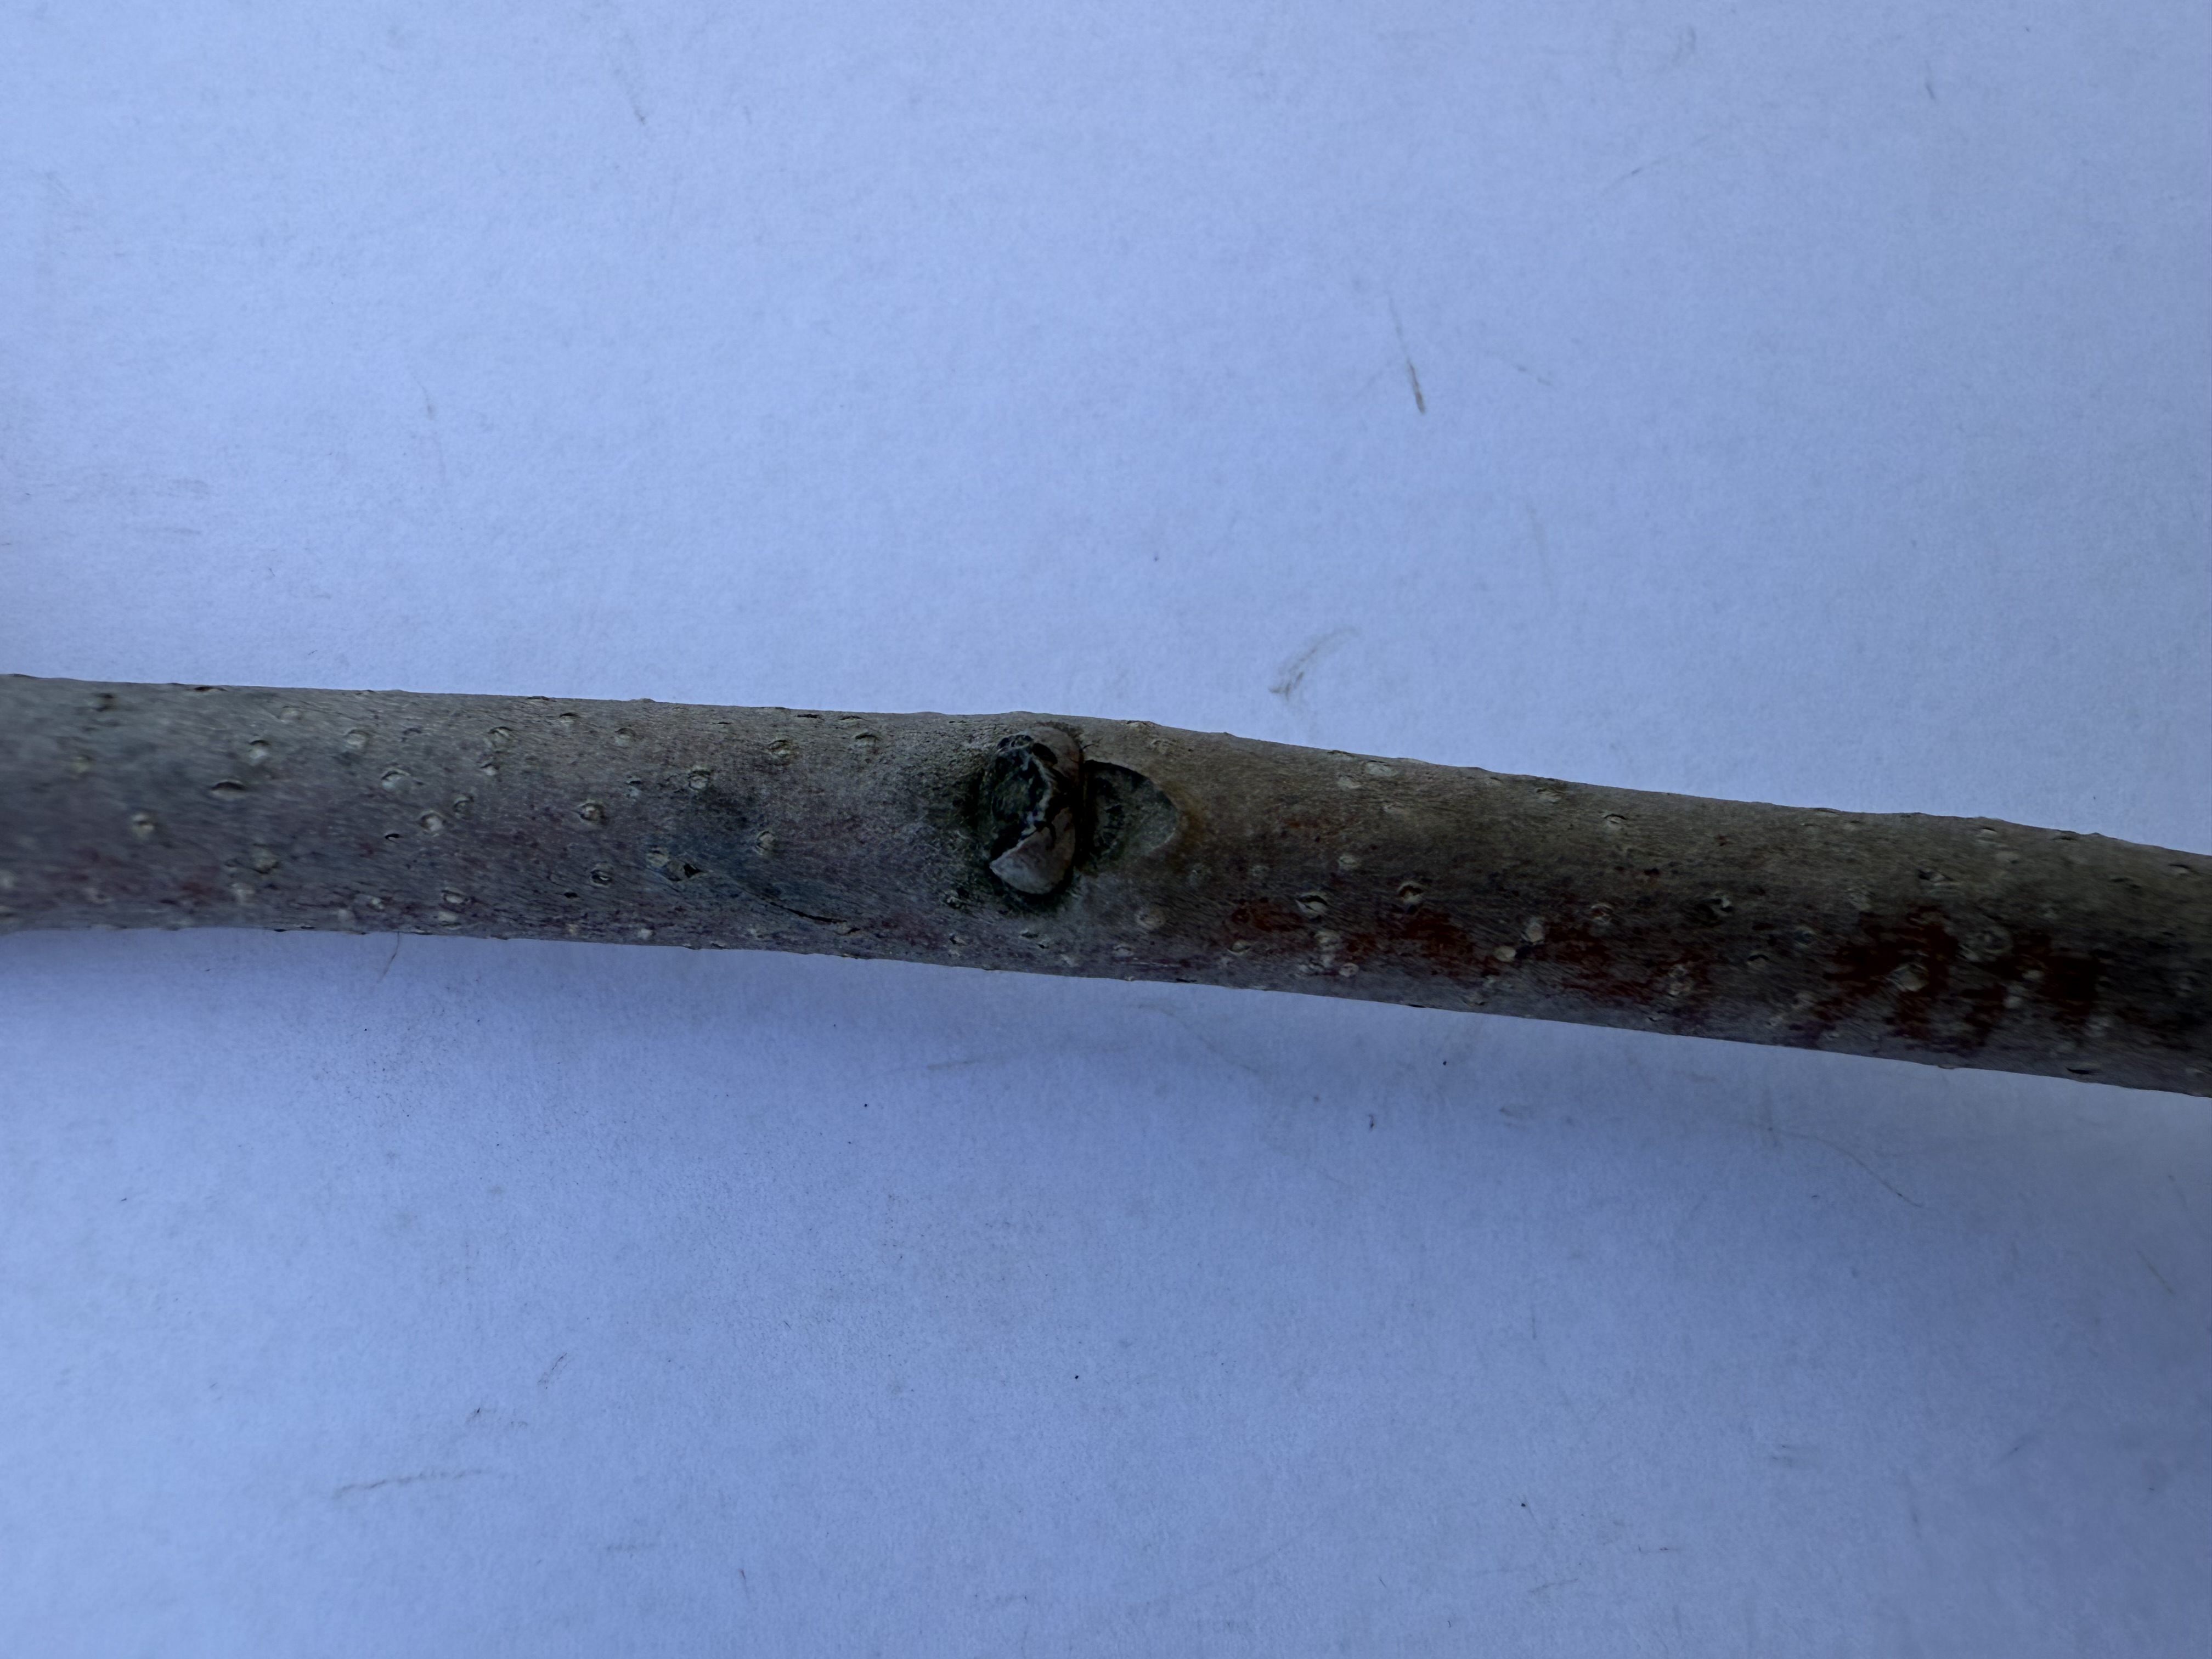
Variety: Hachiya Persimmon